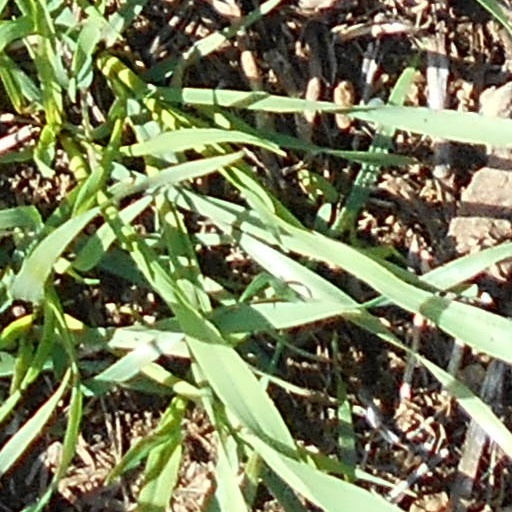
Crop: wheat